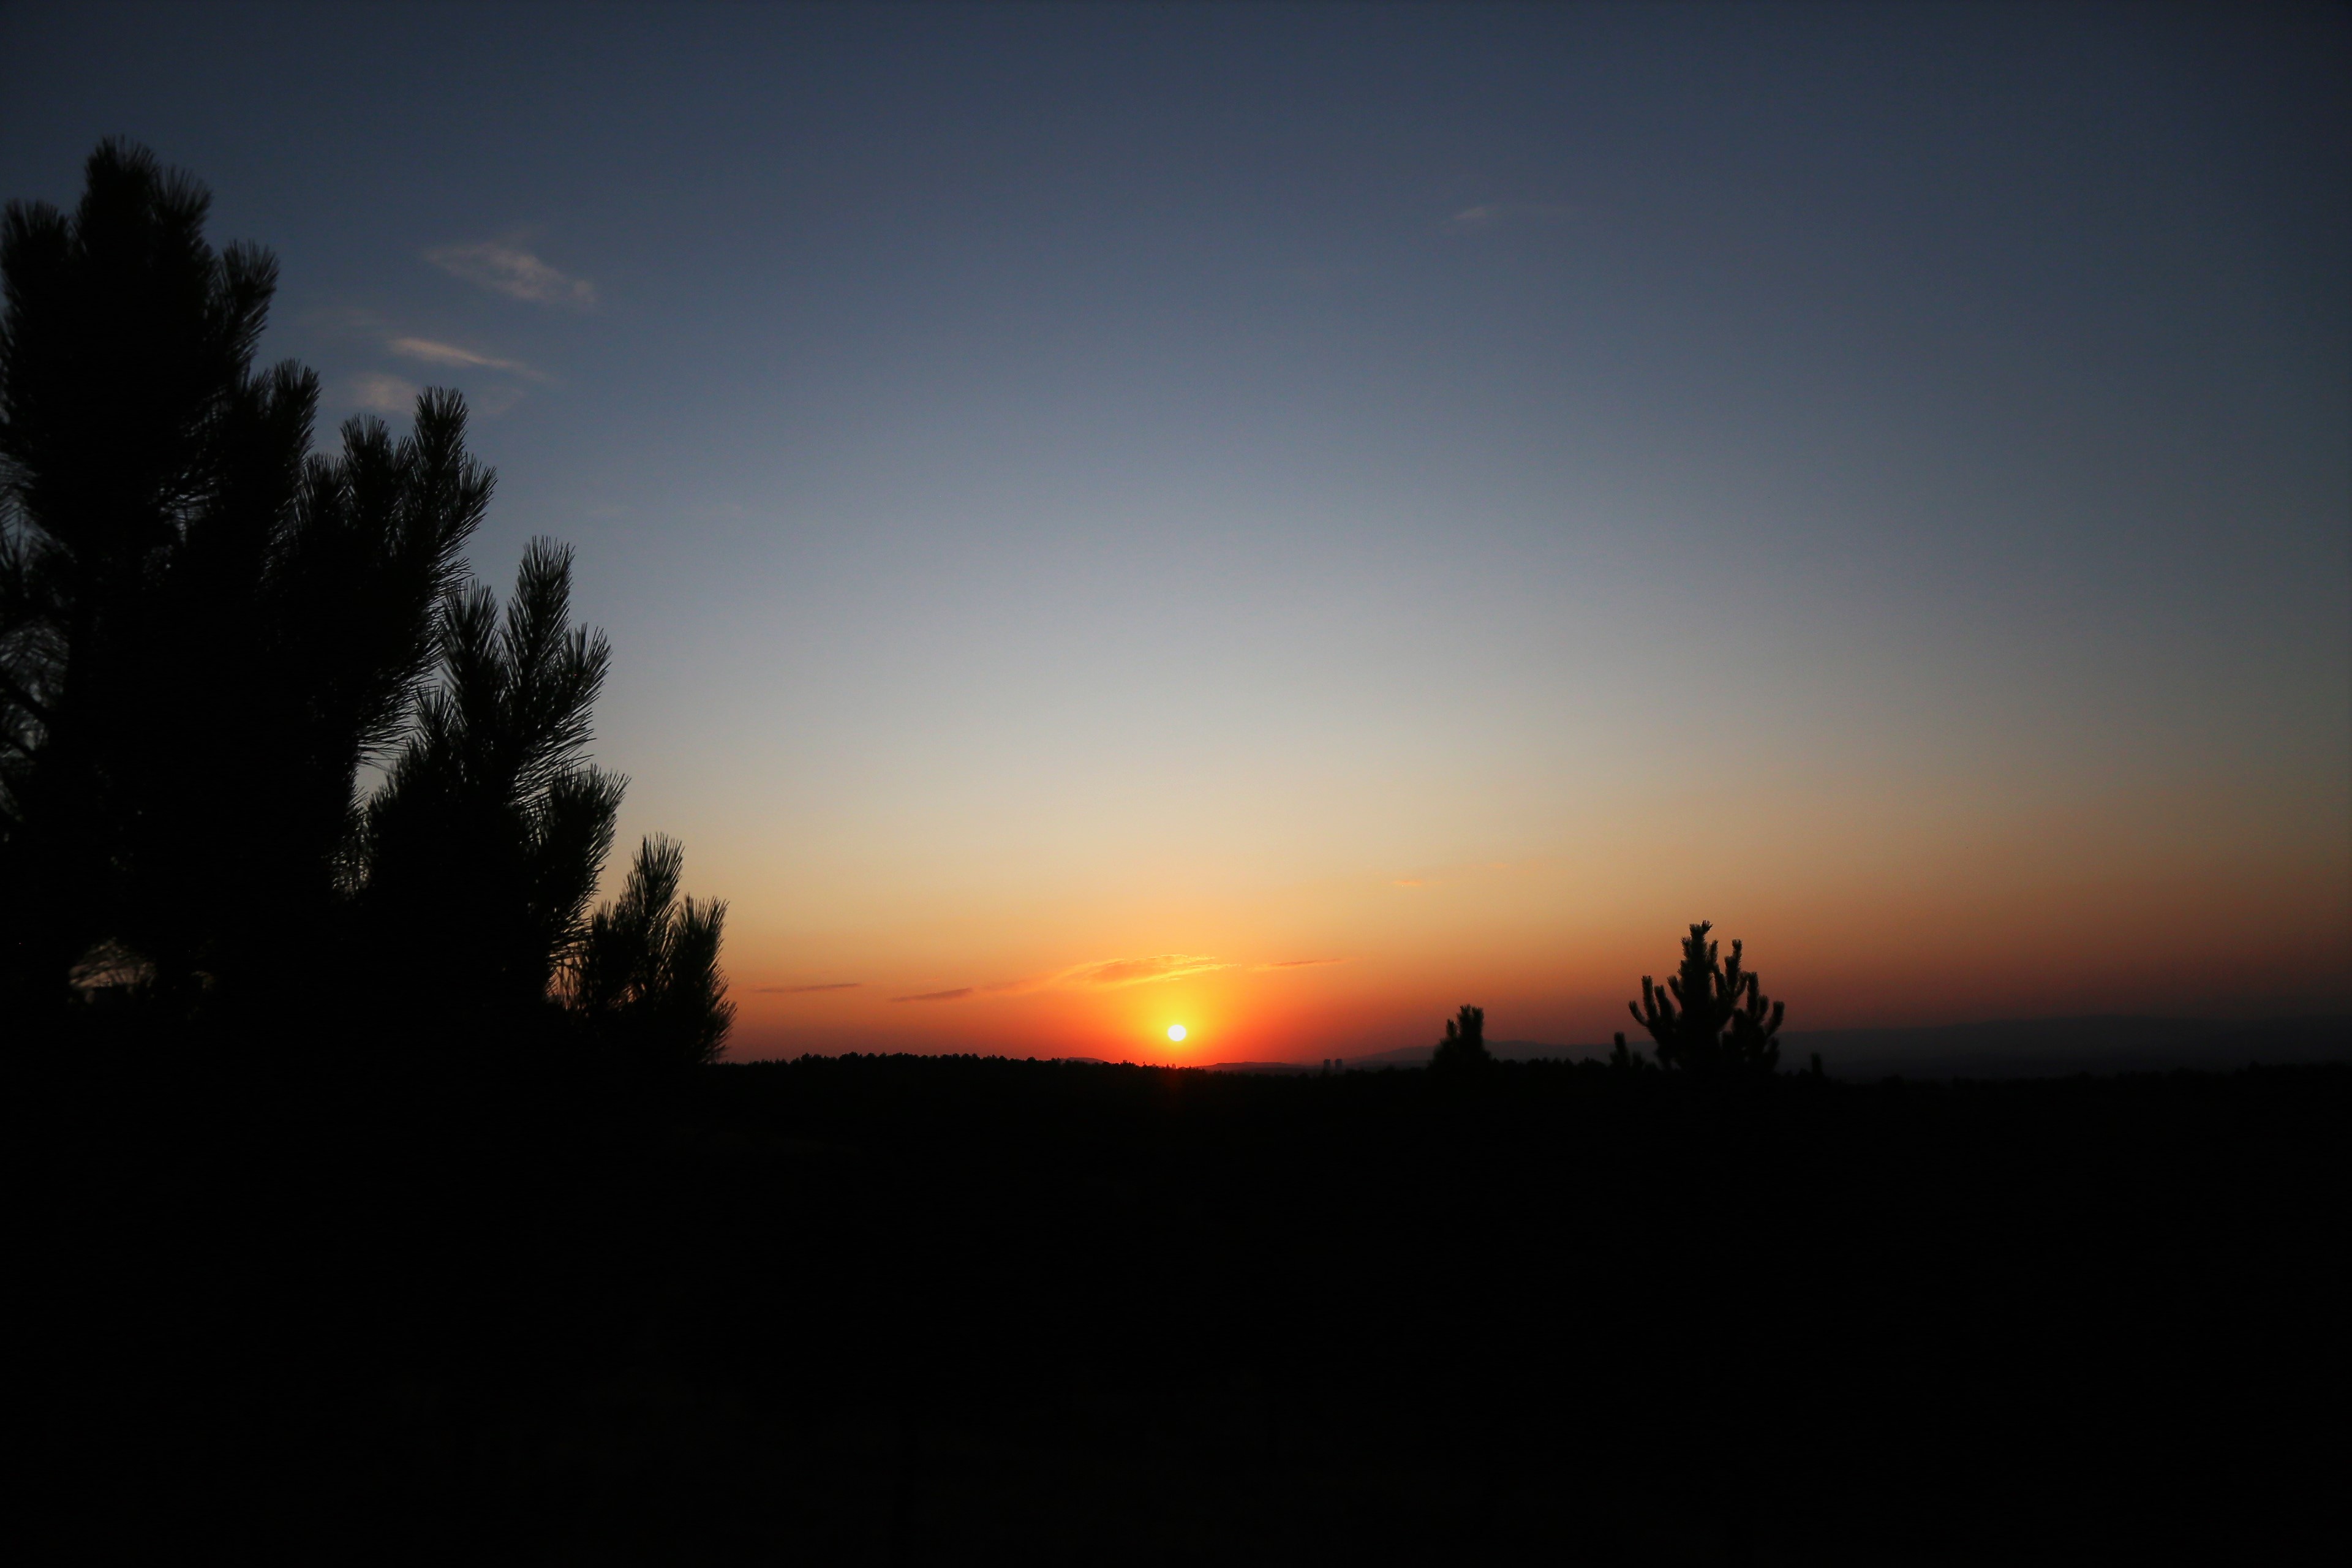
sunset, nature, countryside, sun, sun lights, horizon, beautiful, romantic, sky, sunrise, afterglow, cloud, evening, morning, dusk, tree, natural landscape, atmospheric phenomenon, sunlight, dawn, atmosphere, landscape, silhouette, calm, astronomical object, rural area, red sky at morning, darkness, night, photography, plant, hill, heat, forest